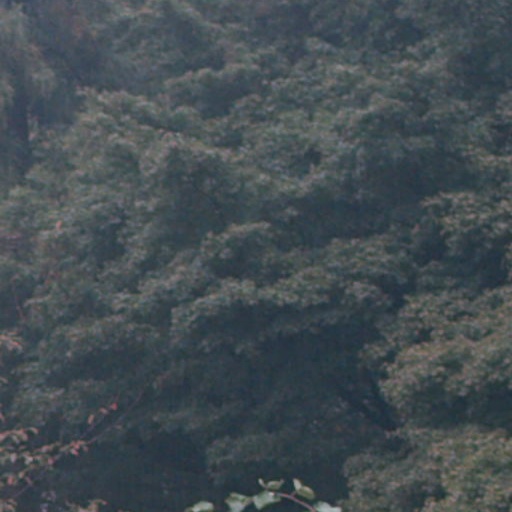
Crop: cassava